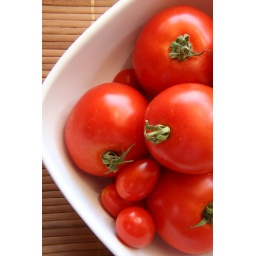
tomatoes in white bowl